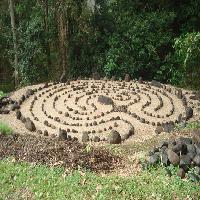
Weather: cloudy or overcast